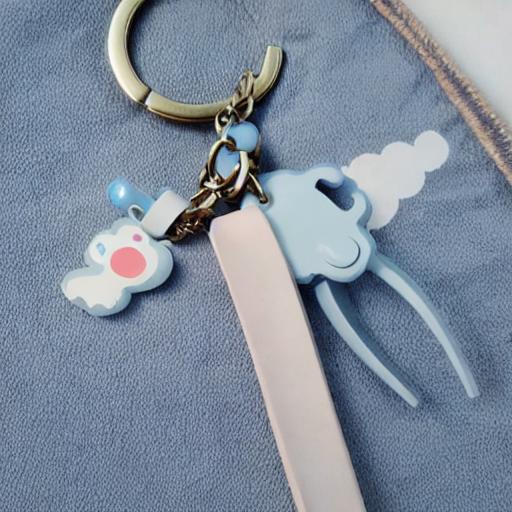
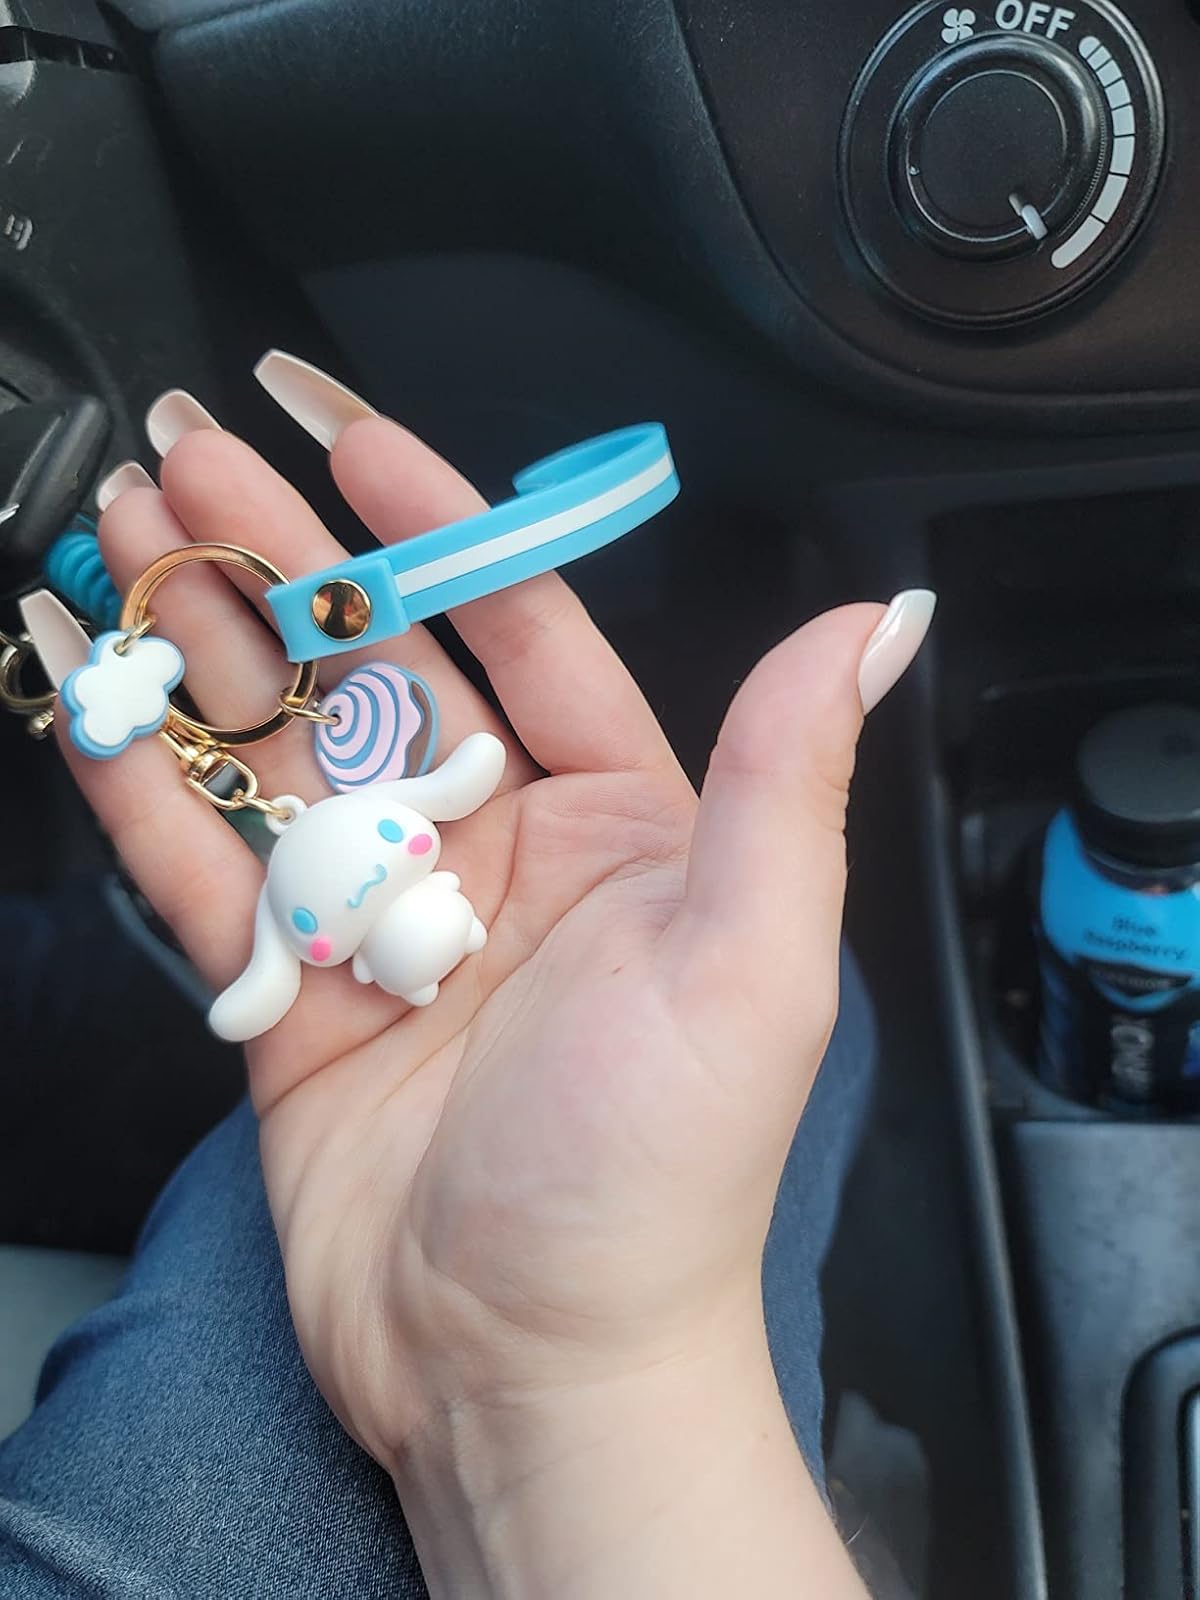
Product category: accessories_keychain
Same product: no